Friedrich Ackermann

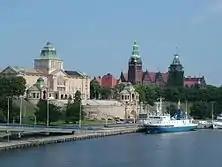
The Chrobry Embankment and the building of the National Museum in Szczecin, opened in 1912 and 1913, under the administration of Friedrich Ackermann.

On 1 April 1907 he became the high mayor of Szczecin, Kingdom of Prussia, German Empire (now part of Poland). He held the office for over 23 years, until his death in 1931. During this time he strove to maintain the city's high position, and develop new areas. He had modernised the seaport and transport network. The city also expanded incorporating modern neighbourhoods of Pogodno, Świerczewo, and northern Niebuszewo, and in Pogodno was developed a residencial estate of villas, nicknamed "Ackermannshöhe" in recognition of the mayor's efforts. Under his administration were also opened the Haken Terrace (now Chrobry Embankment), Quistorp Park (now Kasprowicz Park), Central Cemetery, and the City Museum (its building now serving as headquarters of the National Museum in Szczecin.